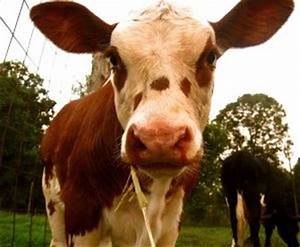
Label: cow